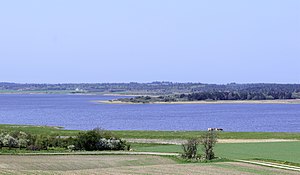
Ørum Sø
Ørum sø set mod vest
Ørum sø set mod vest
Ørum sø set mod vest
Ørum Sø er en 425 hektar stor, omkring 2 m dyb sø i Sydthy. Den dannede frem til midten af 1800-tallet et sammenhængende søområde sammen med Roddenbjerg og Flade Sø der ligger vest for søen. Afvandingsprojekter der påbegyndtes i 1868 har adskilt søerne. Projektet lykkedes og i nogle år høstede man store mængder hø på 1.200 ha søbund der var blevet indvundet, men blev allerede opgivet efter 7 år på grund af for høje omkostninger til pumper og vedligehold af kanaler. Ørum Sø har i den nordøstlige ende tilløb fra Hvidbjerg Å der kommer fra Ovesø. og danner med disse et EF-habitatområde. Den har afløb gennem en kanal med sluse ned til Krik Vig i nordenden af Nissum Bredning i Limfjorden. Ikke langt fra tilløbet ligger ud ud til åen voldstedet efter Ørum Slot.